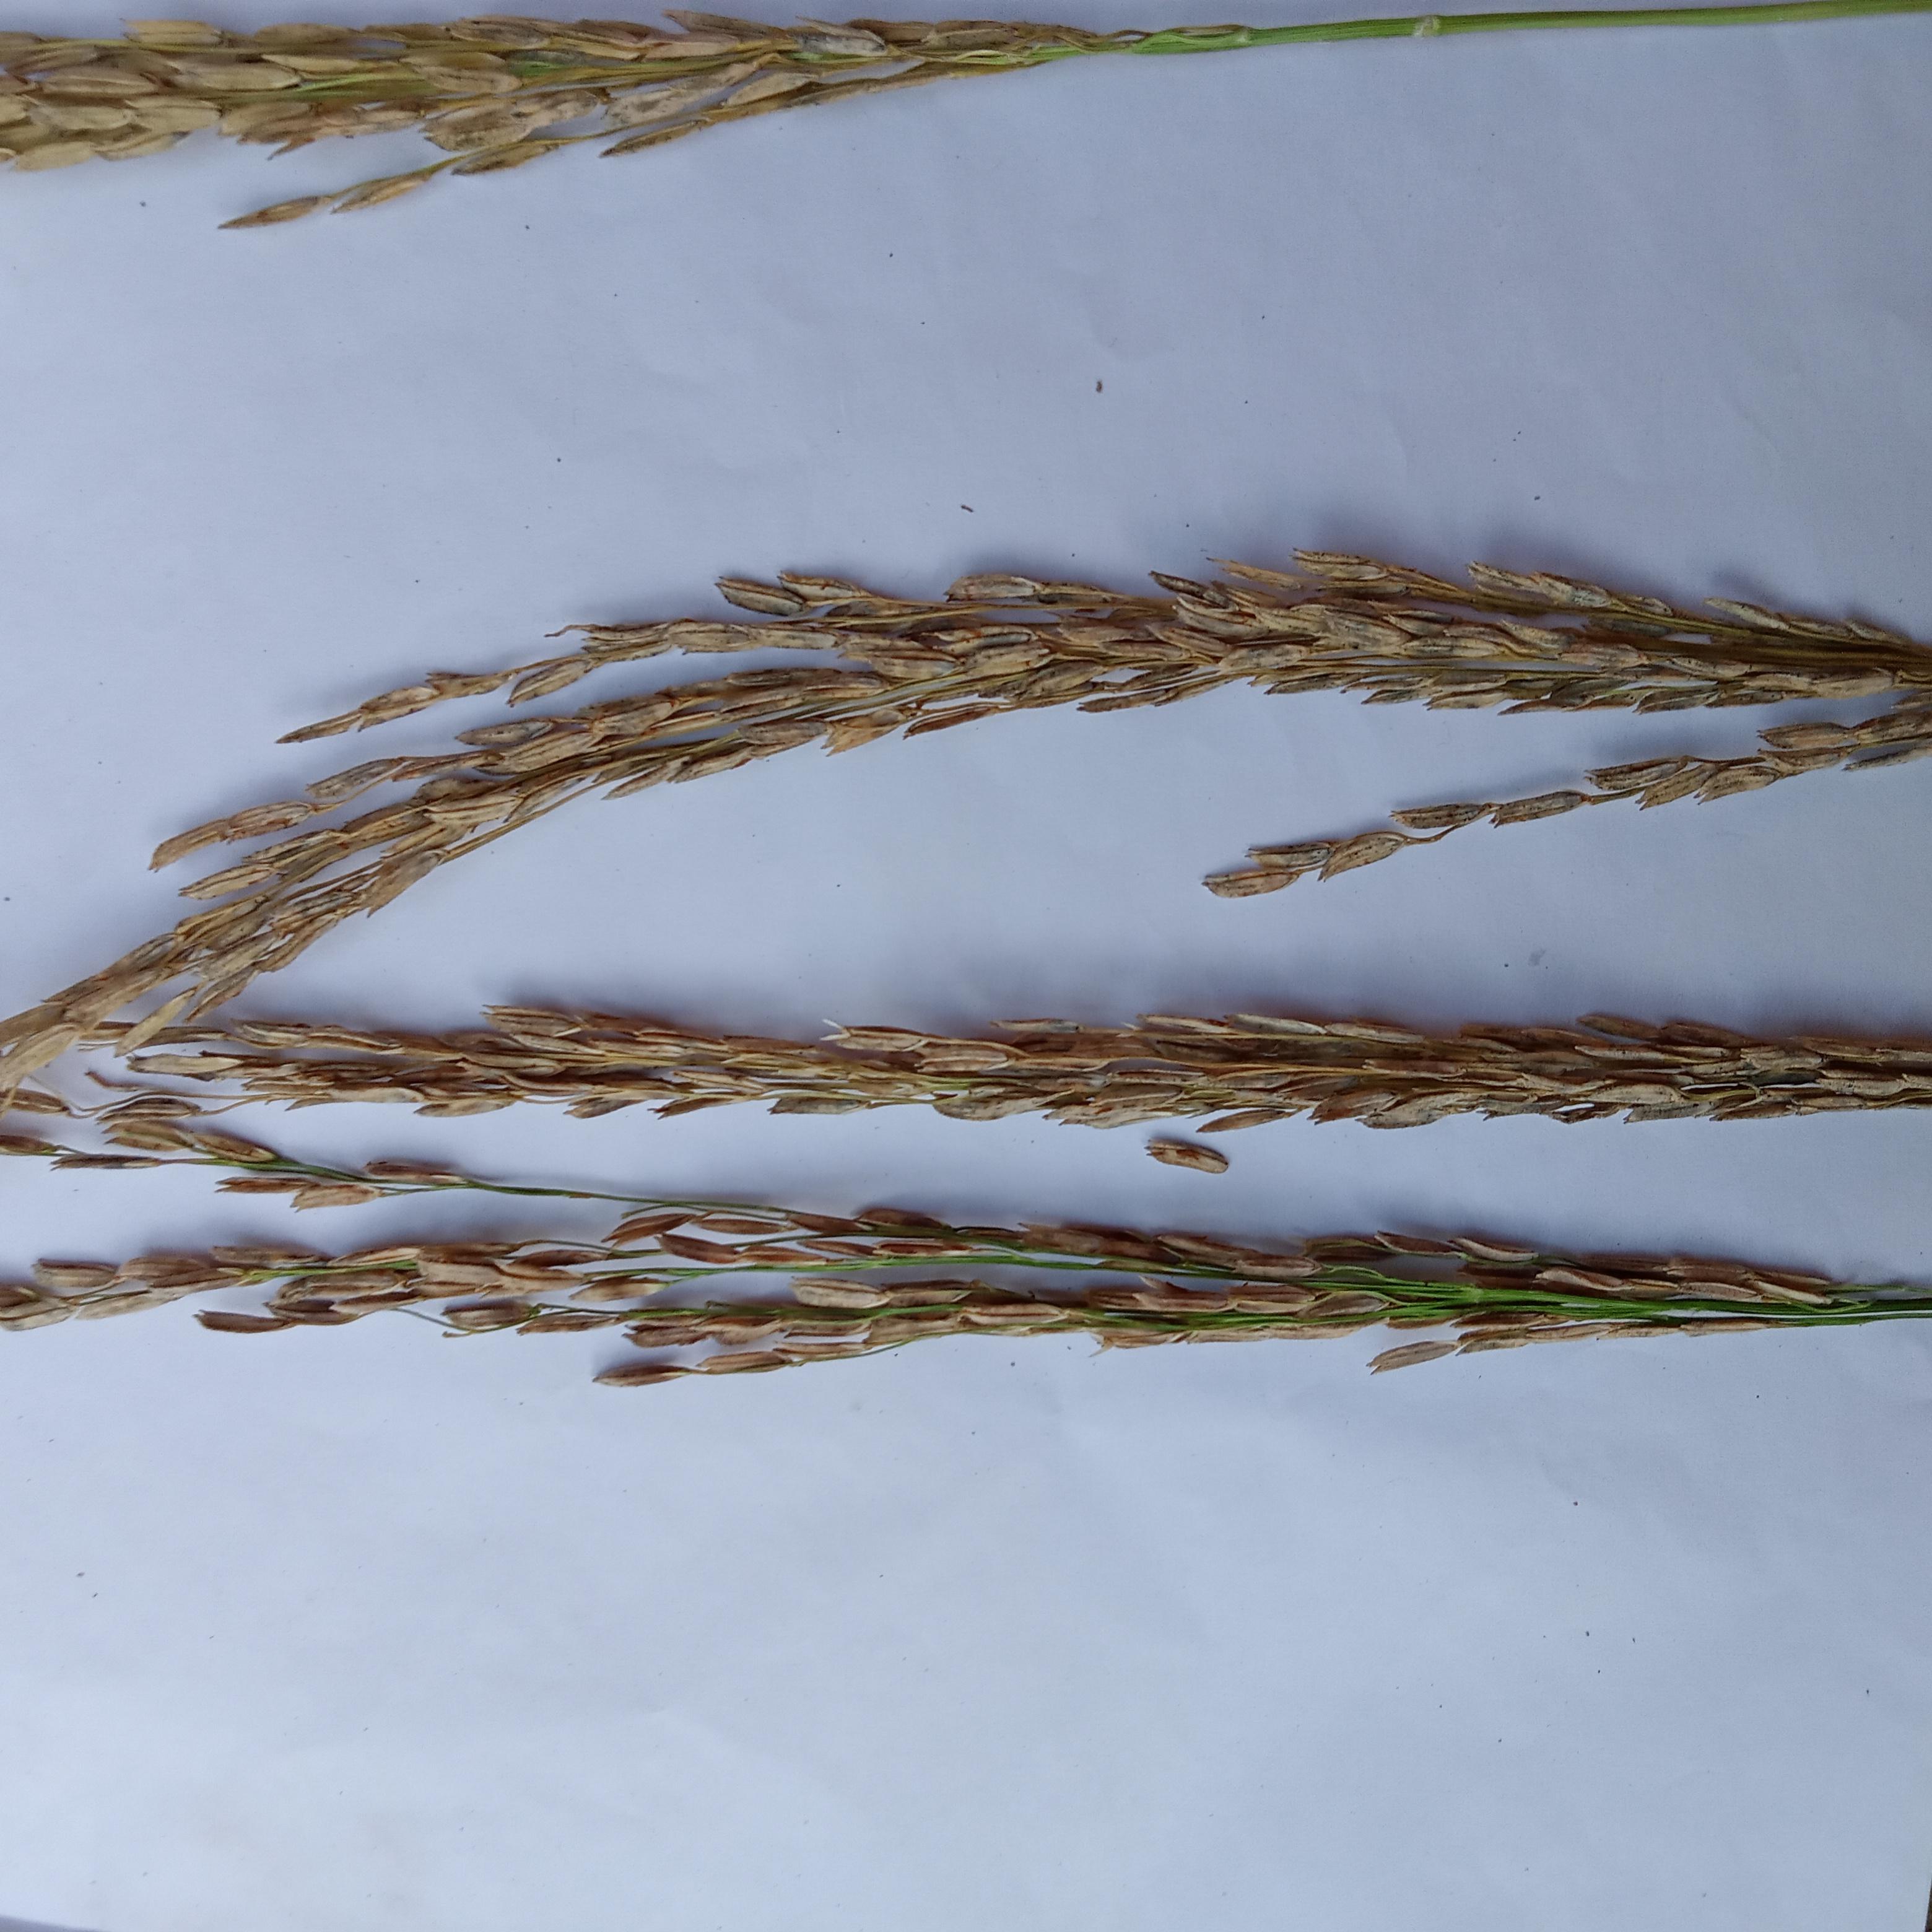
Label: Rice___Neck_Blast